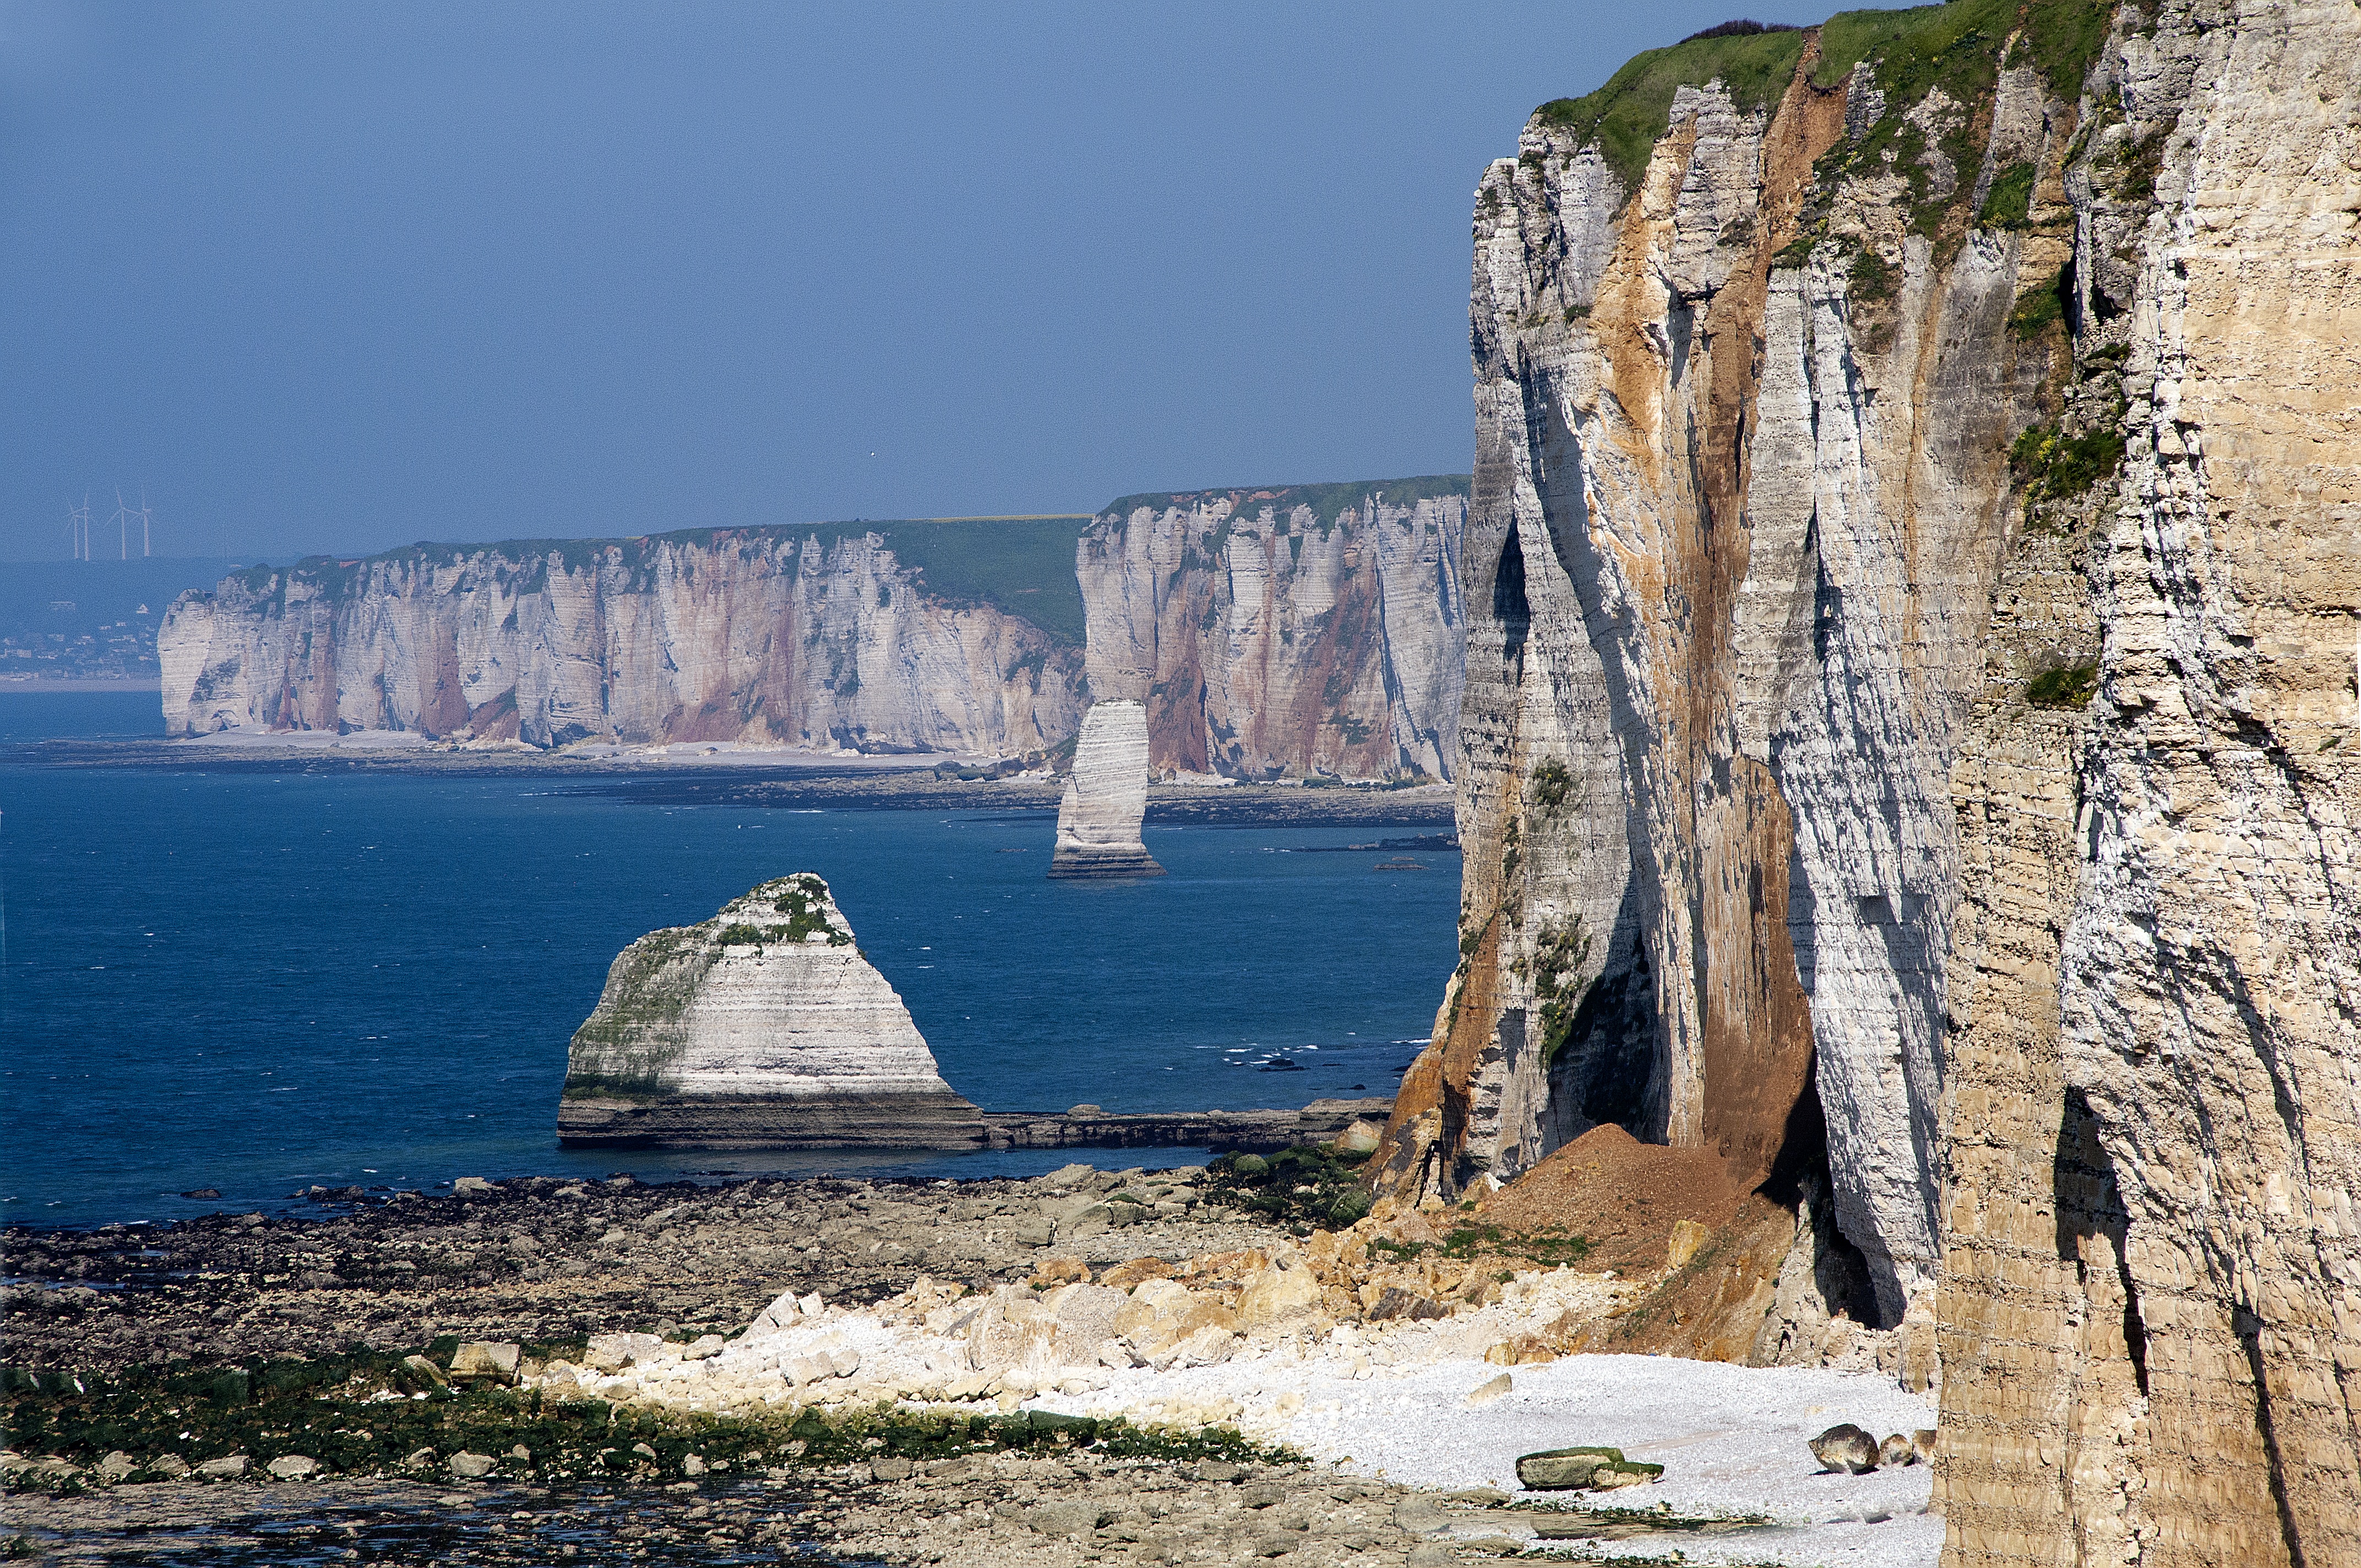
beach, sea, coast, water, rock, ocean, shore, vacation, formation, cliff, bay, stack, terrain, material, rocks, geology, pierre, roche, strike, cape, landform